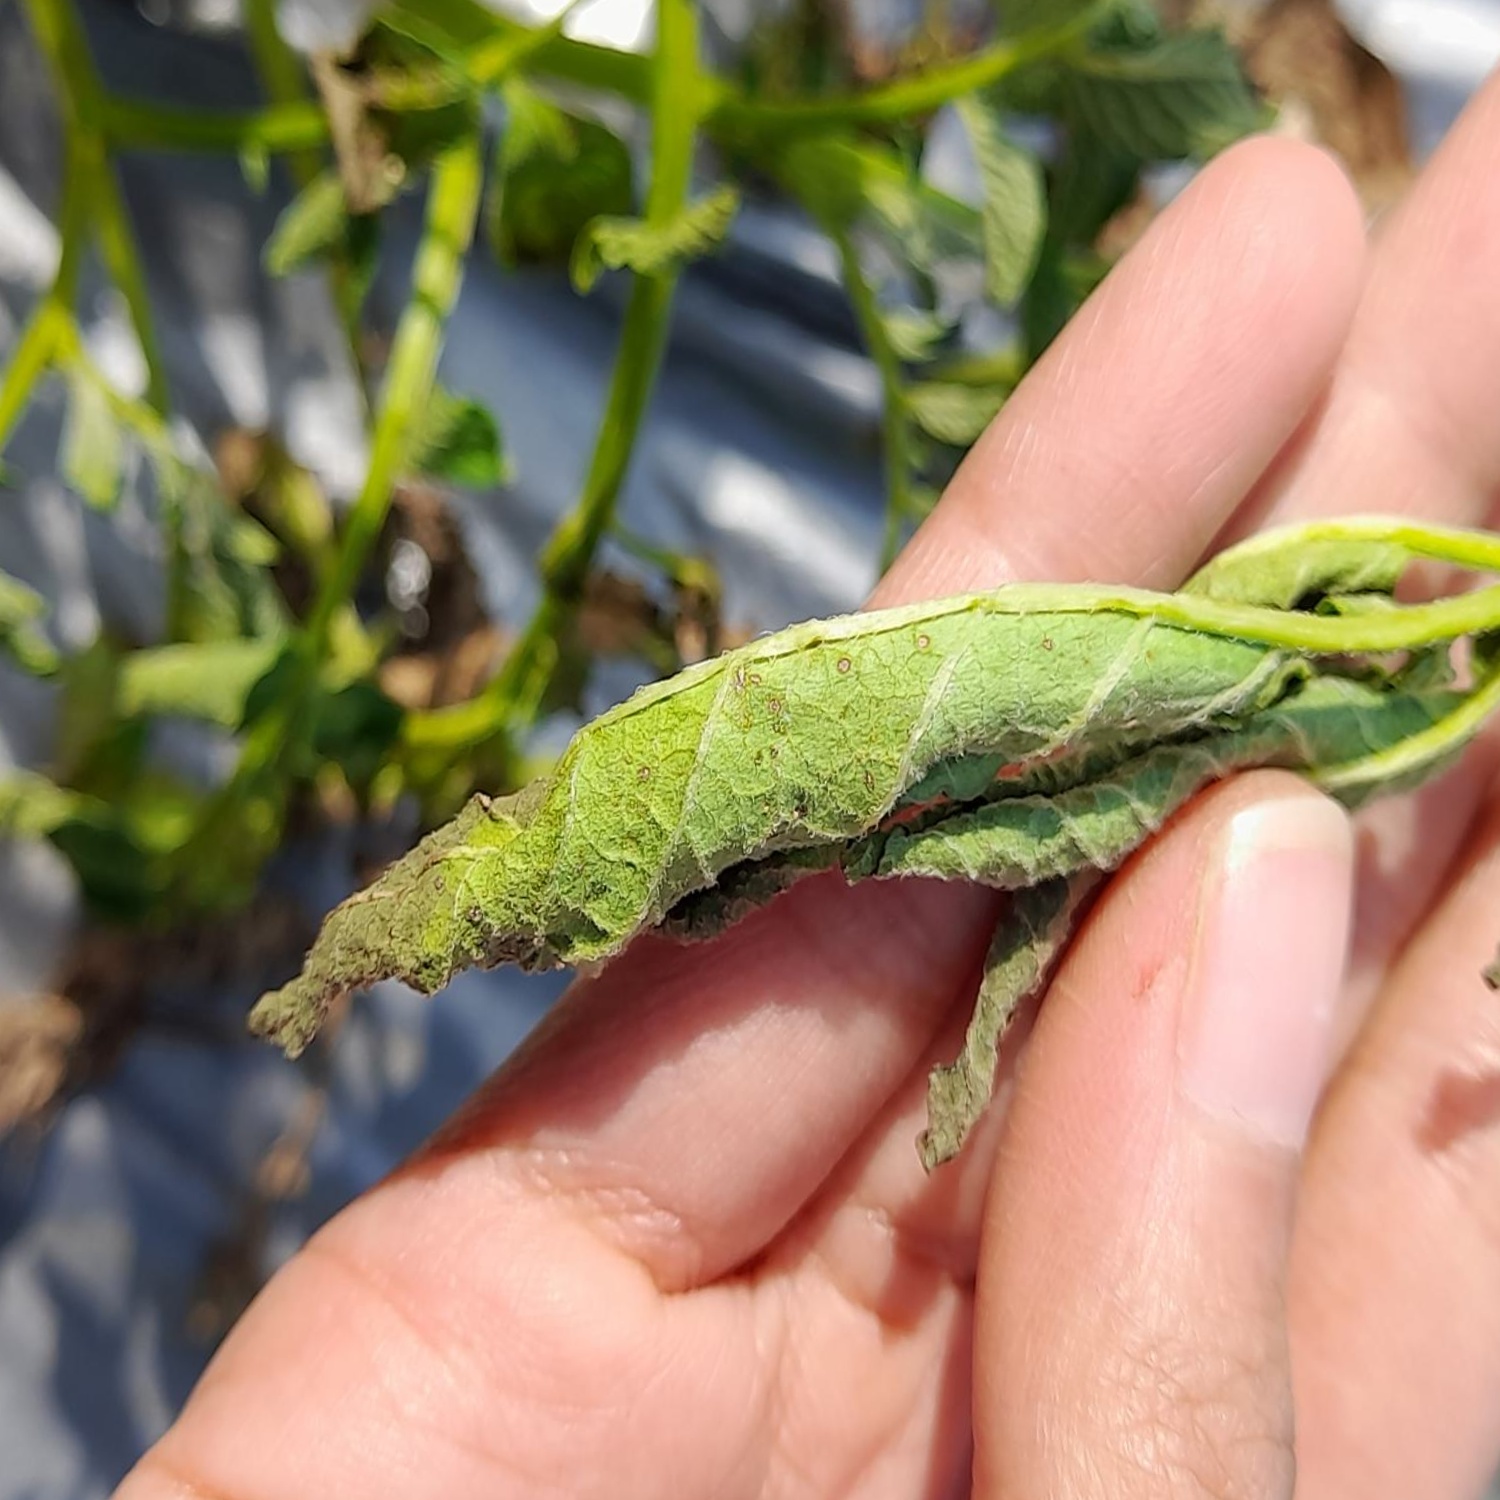
Etiqueta: Pudricion_Parda